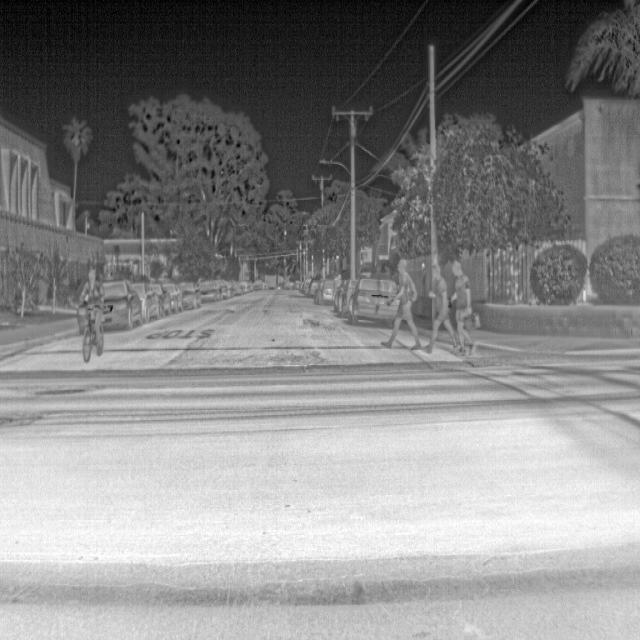
Detected objects:
label: person
label: person
label: person
label: person